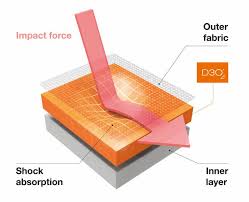
Label: Self Propelled Artillery